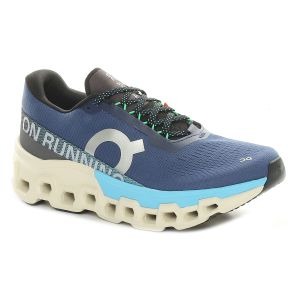
On Scarpa da Running Uomo  Cloudmonster 2 Blu Nero
Prezzo: 190,00 €